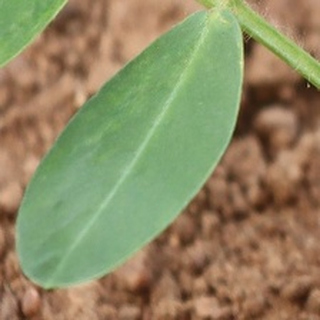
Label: healthy_groundnut